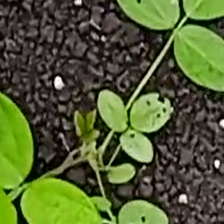
Weed species: Asian_Pigeonwings_(Clitoria Ternatea)